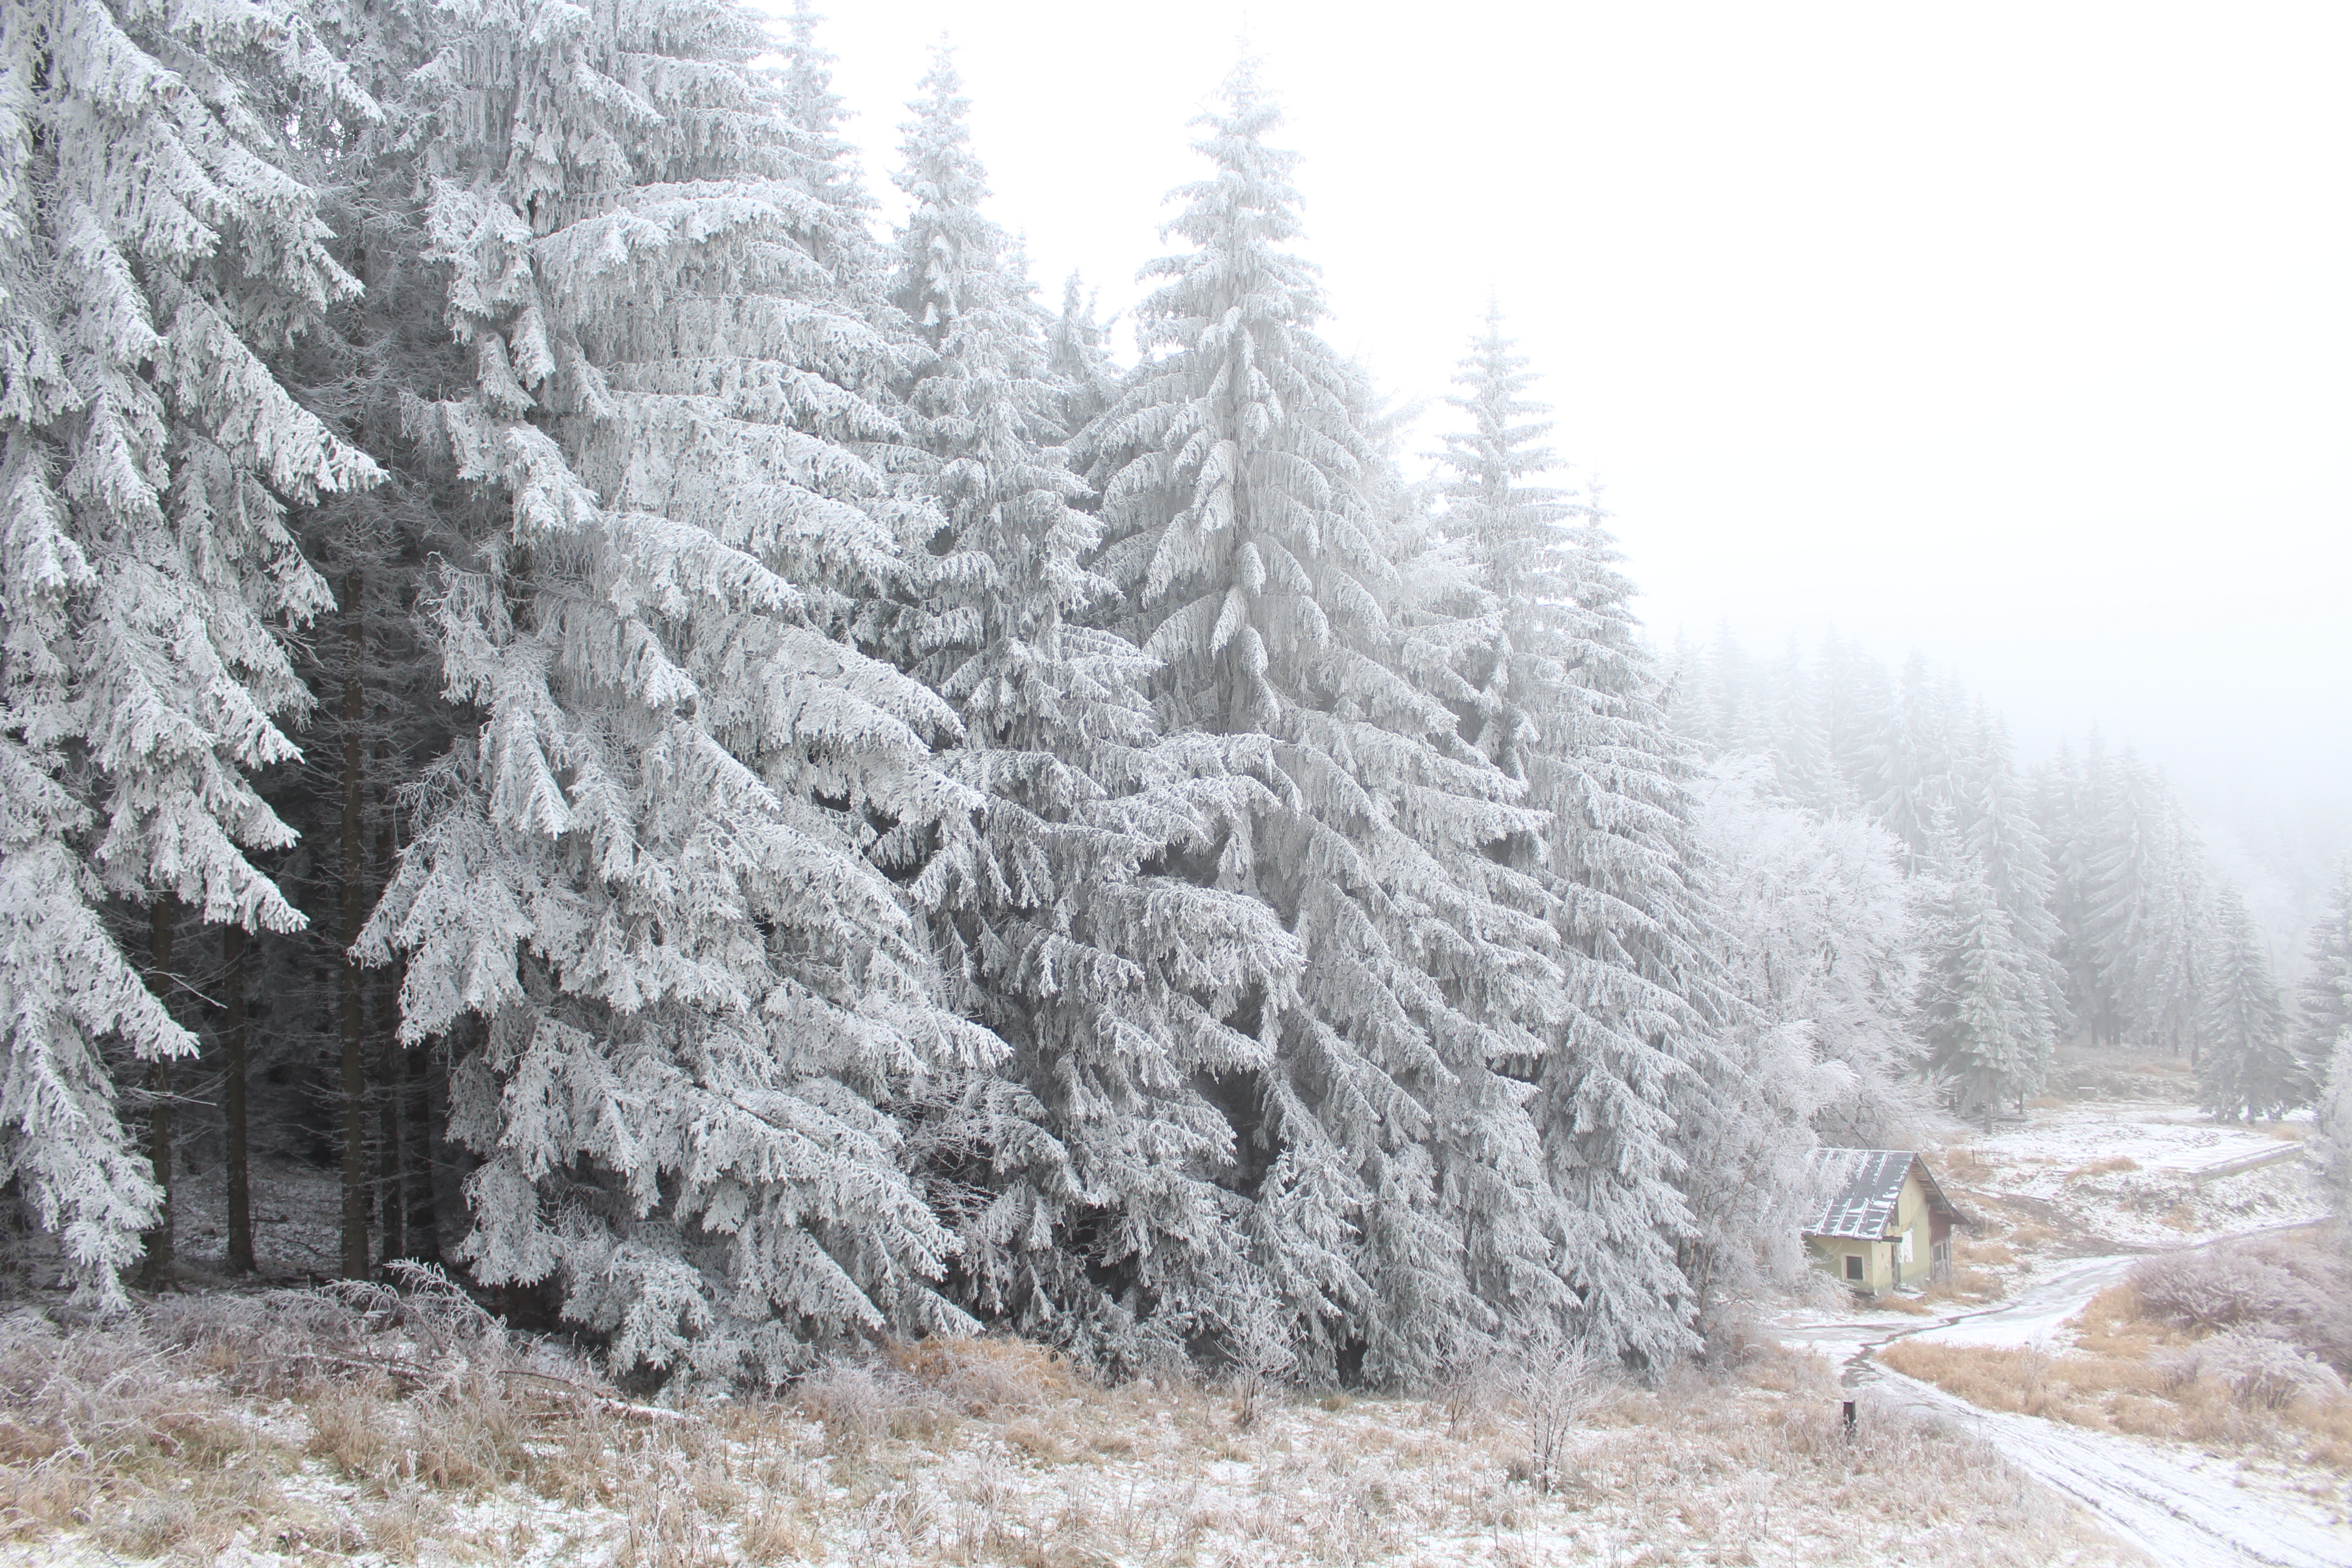
tree, snow, shortleaf black spruce, winter, frost, balsam fir, freezing, Colorado spruce, spruce, woody plant, white pine, atmospheric phenomenon, American larch, fir, conifer, biome, plant, evergreen, pine family, red pine, larch, forest, pine, winter storm, branch, spruce fir forest, blizzard, temperate coniferous forest, sitka spruce, oregon pine, lodgepole pine, cypress family, Red juniper, tropical and subtropical coniferous forests, geological phenomenon, landscape, arizona cypress, ice, twig